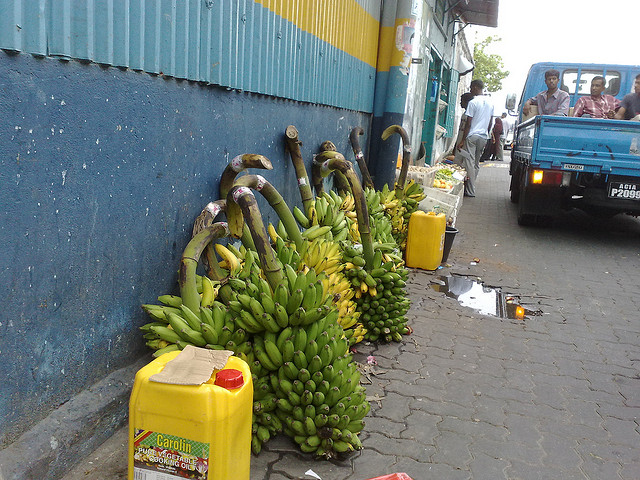
A bunch of fruits or vegetables on the side of a road with a blue truck in the background.